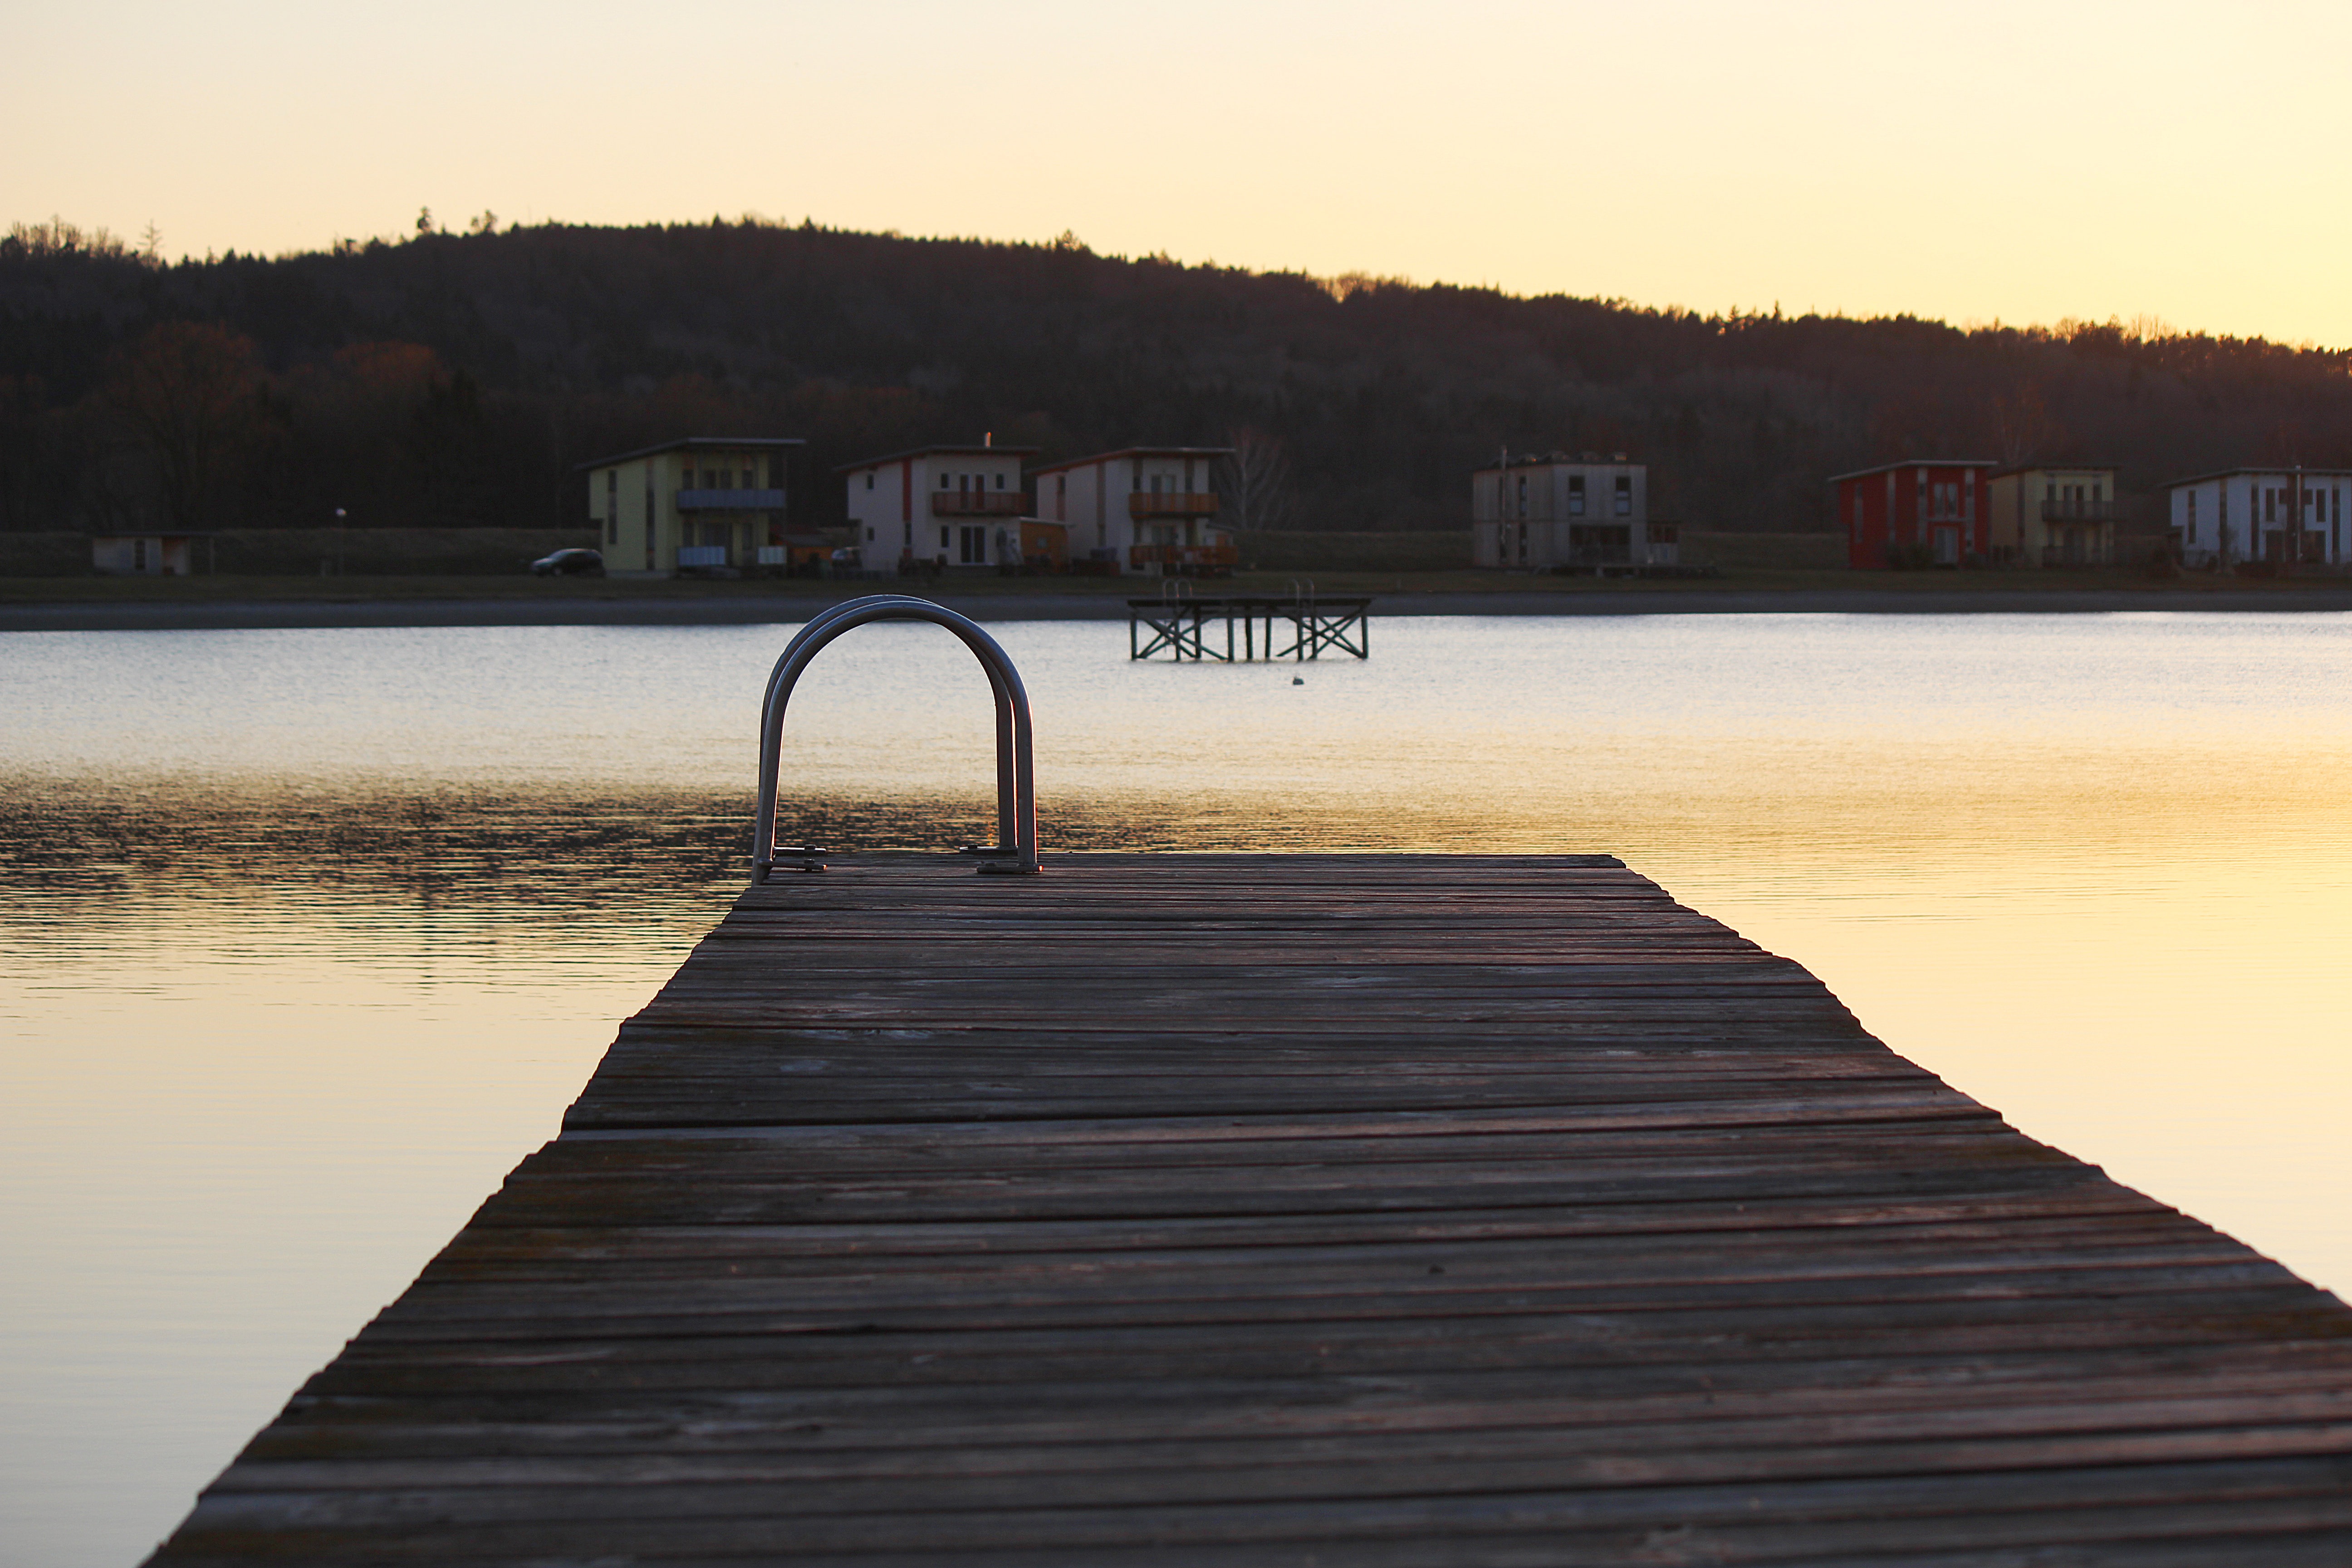
water, dock, boardwalk, wood, sunrise, sunset, sunlight, morning, lake, walkway, dusk, web, evening, twilight, reflection, waters, badesee